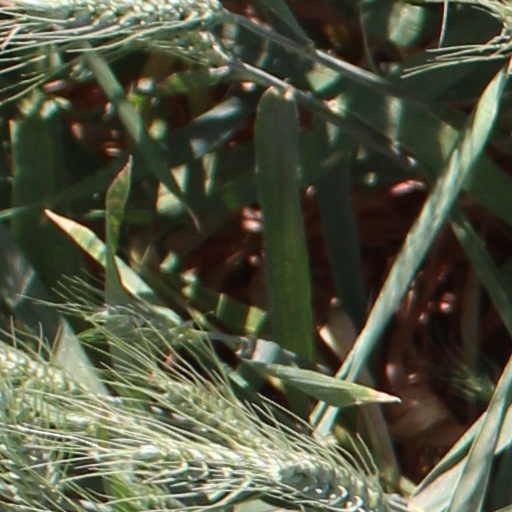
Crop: wheat